José Eduardo de Cárdenas

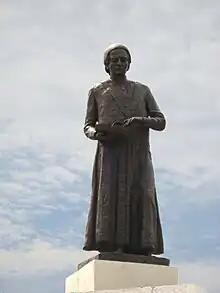
Cárdenas statue

José Eduardo de Cárdenas (1765–1821) was a priest, theologist, politician, poet and writer of New Spain (now Mexico). He was professor of Latin at the seminary of San Ildefonso in Mérida, Yucatán and vice-rector of the Colegio de San Juan de Letrán in Mexico City. He was also priest of the town of Cunduacán, honorary vicar in capite for Tabasco and Commissary of the Holy Inquisition in Tabasco.